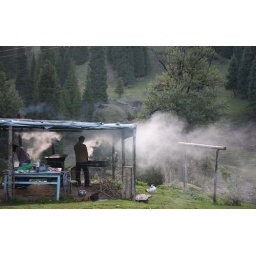
kitchen in the mountain